RncO

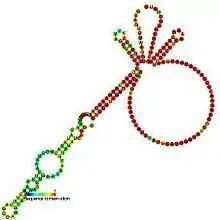
Predicted secondary structure and sequence conservation of rncO

RncO is a bacterial non-coding RNA regulatory element found in the rnc leader sequence. The rnc operon is negatively auto-regulated by transcript stability. "rnc", the first gene in the operon codes for RNase III which cleaves the long rncO stem II leading to transcript degradation and a reduction in translation. Matsunaga "et al." showed that RNase III cleavage can initiate rnc transcript decay independently of rnc gene translation. Further work has established that rncO structure and function is conserved in "Salmonella typhimurium".